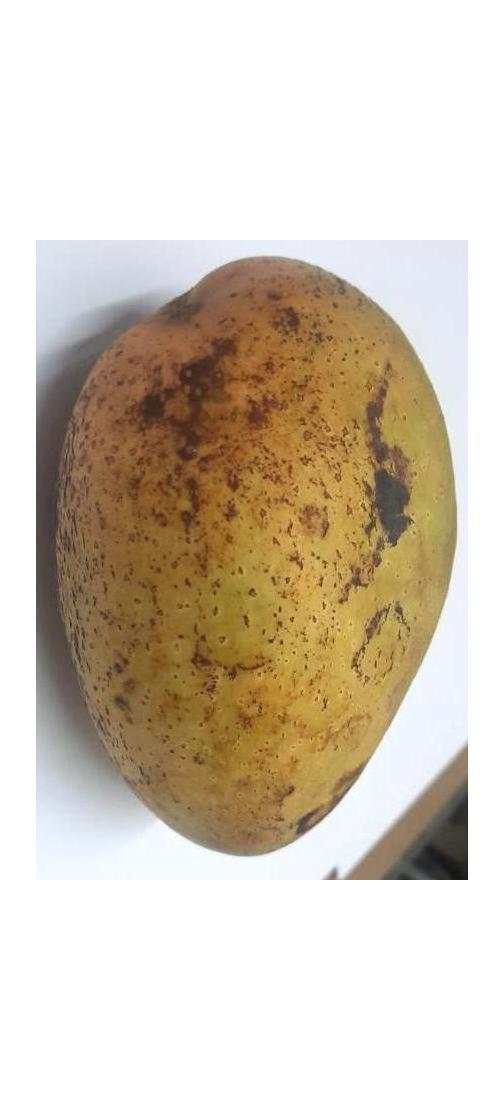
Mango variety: Ashshina Classic